Mausoleum of Shaohao

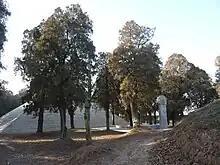
The tomb (the earthen tumulus) (right) is seen with the stele inscribed "Shao Hao Ling" ("Shaohao Tomb") between it and the Shou Qiu (the pyramid) (left).

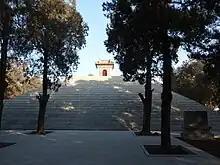
Another view on the pyramid

The Mausoleum of Shaohao is located in the north-east of Jiuxian Village, on the eastern outskirts of the city of Qufu in Shandong Province, China. The mausoleum complex honours Shaohao, the son of the first mythical Chinese ruler (the Yellow Emperor) and one of the mythical five emperors himself.